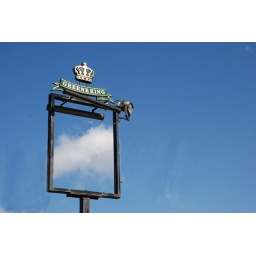
My daughter spotted this empty pub sign in Clevedon.